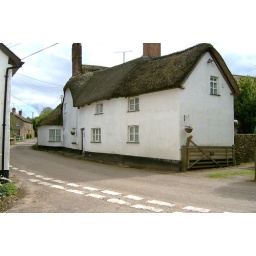
The house across the road from the one I lived in Kerswell, Devon from 1970 to 1977.